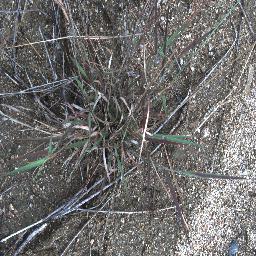
Label: negative